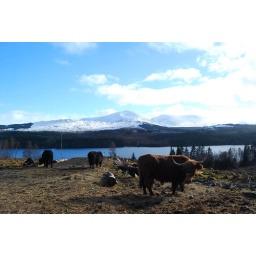
Stopped by the side of the road to capture the Highland Cows eating lunch, with the beautiful sugar coated hills in the background.